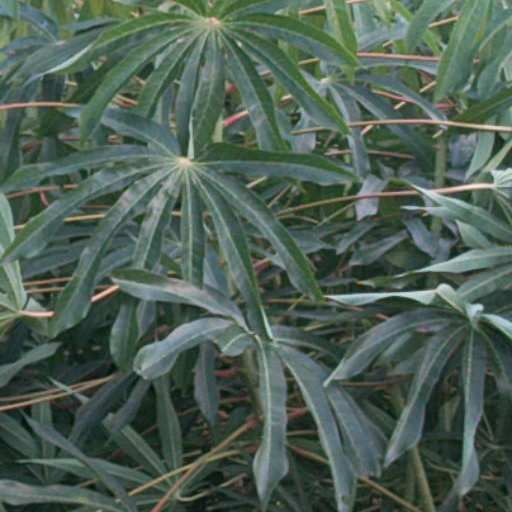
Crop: cassava